Restaurant ware

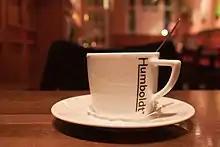
Hotelware coffee mug for the Humboldt restaurant in Rostock, Germany.

Restaurant ware, or most commonly hotelware, is vitrified, ceramic tableware which exhibits high mechanical strength and is produced for use in hotels and restaurants. Tableware used in railway dining cars, passenger ships and airlines are also included in this category.